Means Street Historic District

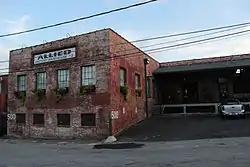
Allied Factory Warehouse No. 2

The Means Street Historic District in the Marietta Street Artery district of Atlanta consists of historic, mostly 19th and early 20th century warehouse and industrial buildings now converted to office space along one block of Means St. between Bankhead and Ponders Aves. Means Street was named for landowner Alexander Means and was plotted in 1869. Warehouses were built in this early industrial corridor, then known as Bellwood, along the railroad line. Mule-pulled trolleys brought workers starting in 1882, and these became electrified in 1894. The area is commonly referenced by rapper Playboi Carti.